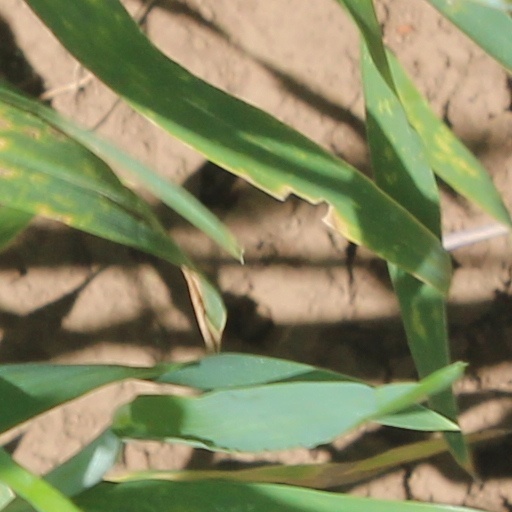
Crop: wheat